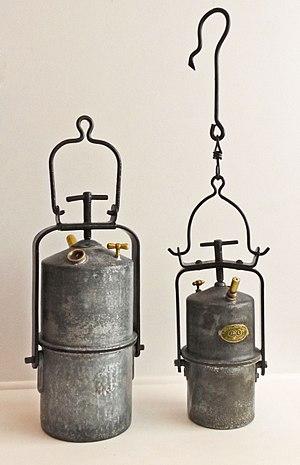
La plomberie est un métier très ancien, dont l'origine remonte à la construction des pyramides en Égypte antique ; attesté par des tuyaux en cuivre vieux de 4 500 ans, c'est un métier qui n'a cessé de s'améliorer et de se développer au cours des siècles et des générations de plombiers qui l'on servi.